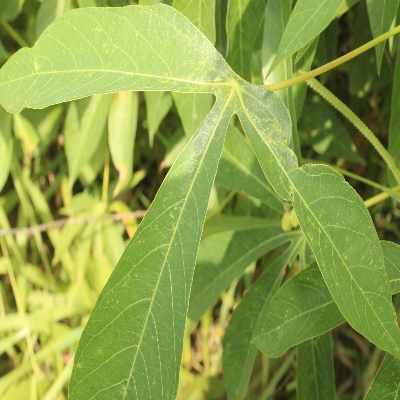
Crop: Cassava
Condition: green mite